Azhaliism

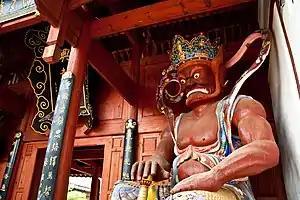
The Xingjiao Temple in Shaxi is a Ming dynasty Buddhist temple of the Bai people

Azhaliism, also known as Dianmi or Baimi, is a Vajrayana Buddhist religion practiced among the Bai people of Yunnan, China. The name comes from lay tantric priests called "azhali" (Sanskrit: "acharyas") who are key figures in the religion, known for their use of spells and mantras.